CN Tower

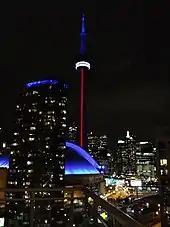
Illuminated in the colours of the Flag of France following the November 2015 Paris attacks

A freezing rain storm on March 2, 2007, resulted in a layer of ice several centimetres thick forming on the side of the tower and other downtown buildings. The sun thawed the ice, then winds of up to blew some of it away from the structure. There were fears that cars and windows of nearby buildings would be smashed by large chunks of ice. In response, police closed some streets surrounding the tower. During morning rush hour on March 5 of the same year, police expanded the area of closed streets to include the Gardiner Expressway away from the tower as increased winds blew the ice farther, as far north as King Street West, away, where a taxicab window was shattered. Subsequently, on March 6, 2007, the Gardiner Expressway reopened after winds abated.